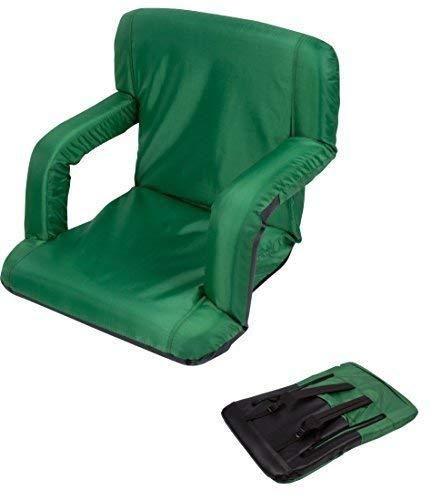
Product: Portable Multiuse Adjustable Recliner Stadium Seat by Trademark Innovations (Green)
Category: Toys & Games | Kids' Furniture, Décor & Storage | Outdoor Furniture | Chairs
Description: Portable lightweight seat with adjustable backpack carry straps and convenient zippered storage bag on the back.
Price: $46.19
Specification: ProductDimensions:32x20x4inches|ItemWeight:6.9pounds|ShippingWeight:6.9pounds(Viewshippingratesandpolicies)|Manufacturer:TrademarkInnovations(TRAF0)|ASIN:B01EM1W5YG|Itemmodelnumber:PICNIC-ARM-DRKGRN